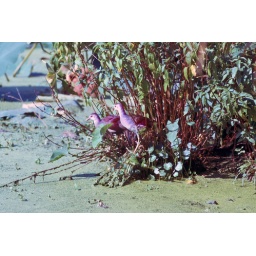
beach birds in the brush